Clark–Lester House

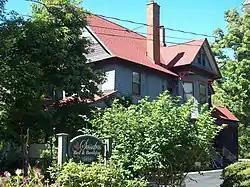
Clark–Lester House, August 2010

The Clark–Lester House is a historic home located at Lancaster in Erie County, New York. It is a Queen Anne style dwelling constructed about 1891. It was home to noted psychology professor Olive Lester, who lived here for most of her adult life until May 1996. She was the first woman chair of any of the departments at the University at Buffalo. It is now operated as a bed and breakfast.